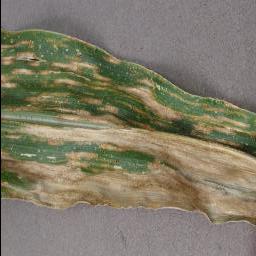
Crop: corn
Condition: (maize)_cercospora_spot_gray_spot